Fidel Castro

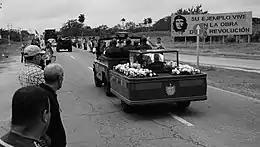
Castro's funeral procession passing through Sancti Spíritus Province, Cuba

By November 1987, Castro began spending more time on the Angolan Civil War, in which the Marxist MPLA government had fallen into retreat. Angolan president José Eduardo dos Santos successfully appealed for more Cuban troops, with Castro later admitting that he devoted more time to Angola than to the domestic situation, believing that a victory would lead to the collapse of apartheid. In response to the siege of Cuito Cuanavale in 1987–1988 by South African–UNITA forces, Castro sent an additional 12,000 Cuban Army troops to Angola in late 1987. From afar in Havana, Castro was closely involved in the decision-making about the defence of Cuito Cuanavle and came into conflict with Ochoa, whom he criticized for almost losing Cuito Cuanavle to a South African-UNITA assault on 13 January 1988 despite warning for almost two months prior that such an attack was coming. On 30 January 1988, Ochoa was summoned to a meeting with Castro in Havana where he was told that Cuito Cuanavale must not fall and to execute Castro's plans for a pull-back to more defensible positions over the objections of the Angolans. The Cuban troops played a decisive role in the relief of Cuito Cuanavale, breaking the siege in March 1988, which led to the withdrawal of most of the South African troops from Angola. Cuban propaganda turned the siege of Cuito Cuanavle into a decisive victory that changed the course of African history and Castro awarded 82 soldiers medals of the newly created Medal of Merit for the Defense of Cuito Cuanavle on 1 April 1988. Tensions were increased with the Cubans advancing close to the border of Namibia, which led to warnings from the South African government that they considered this an extremely unfriendly act, causing South Africa to mobilize and call up its reserves. In the spring of 1988, the intensity of South African-Cuban fighting drastically increased with both sides taking heavy losses.